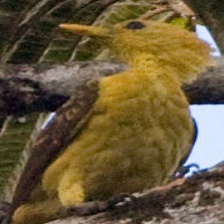
Species: CREAM COLORED WOODPECKER
Scientific name: CELEUS FLAVUS